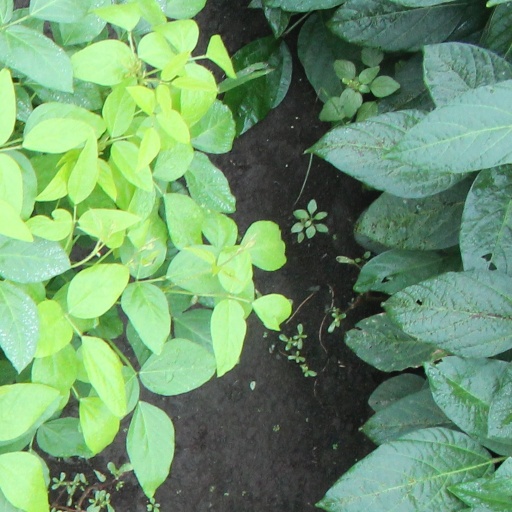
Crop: soybean